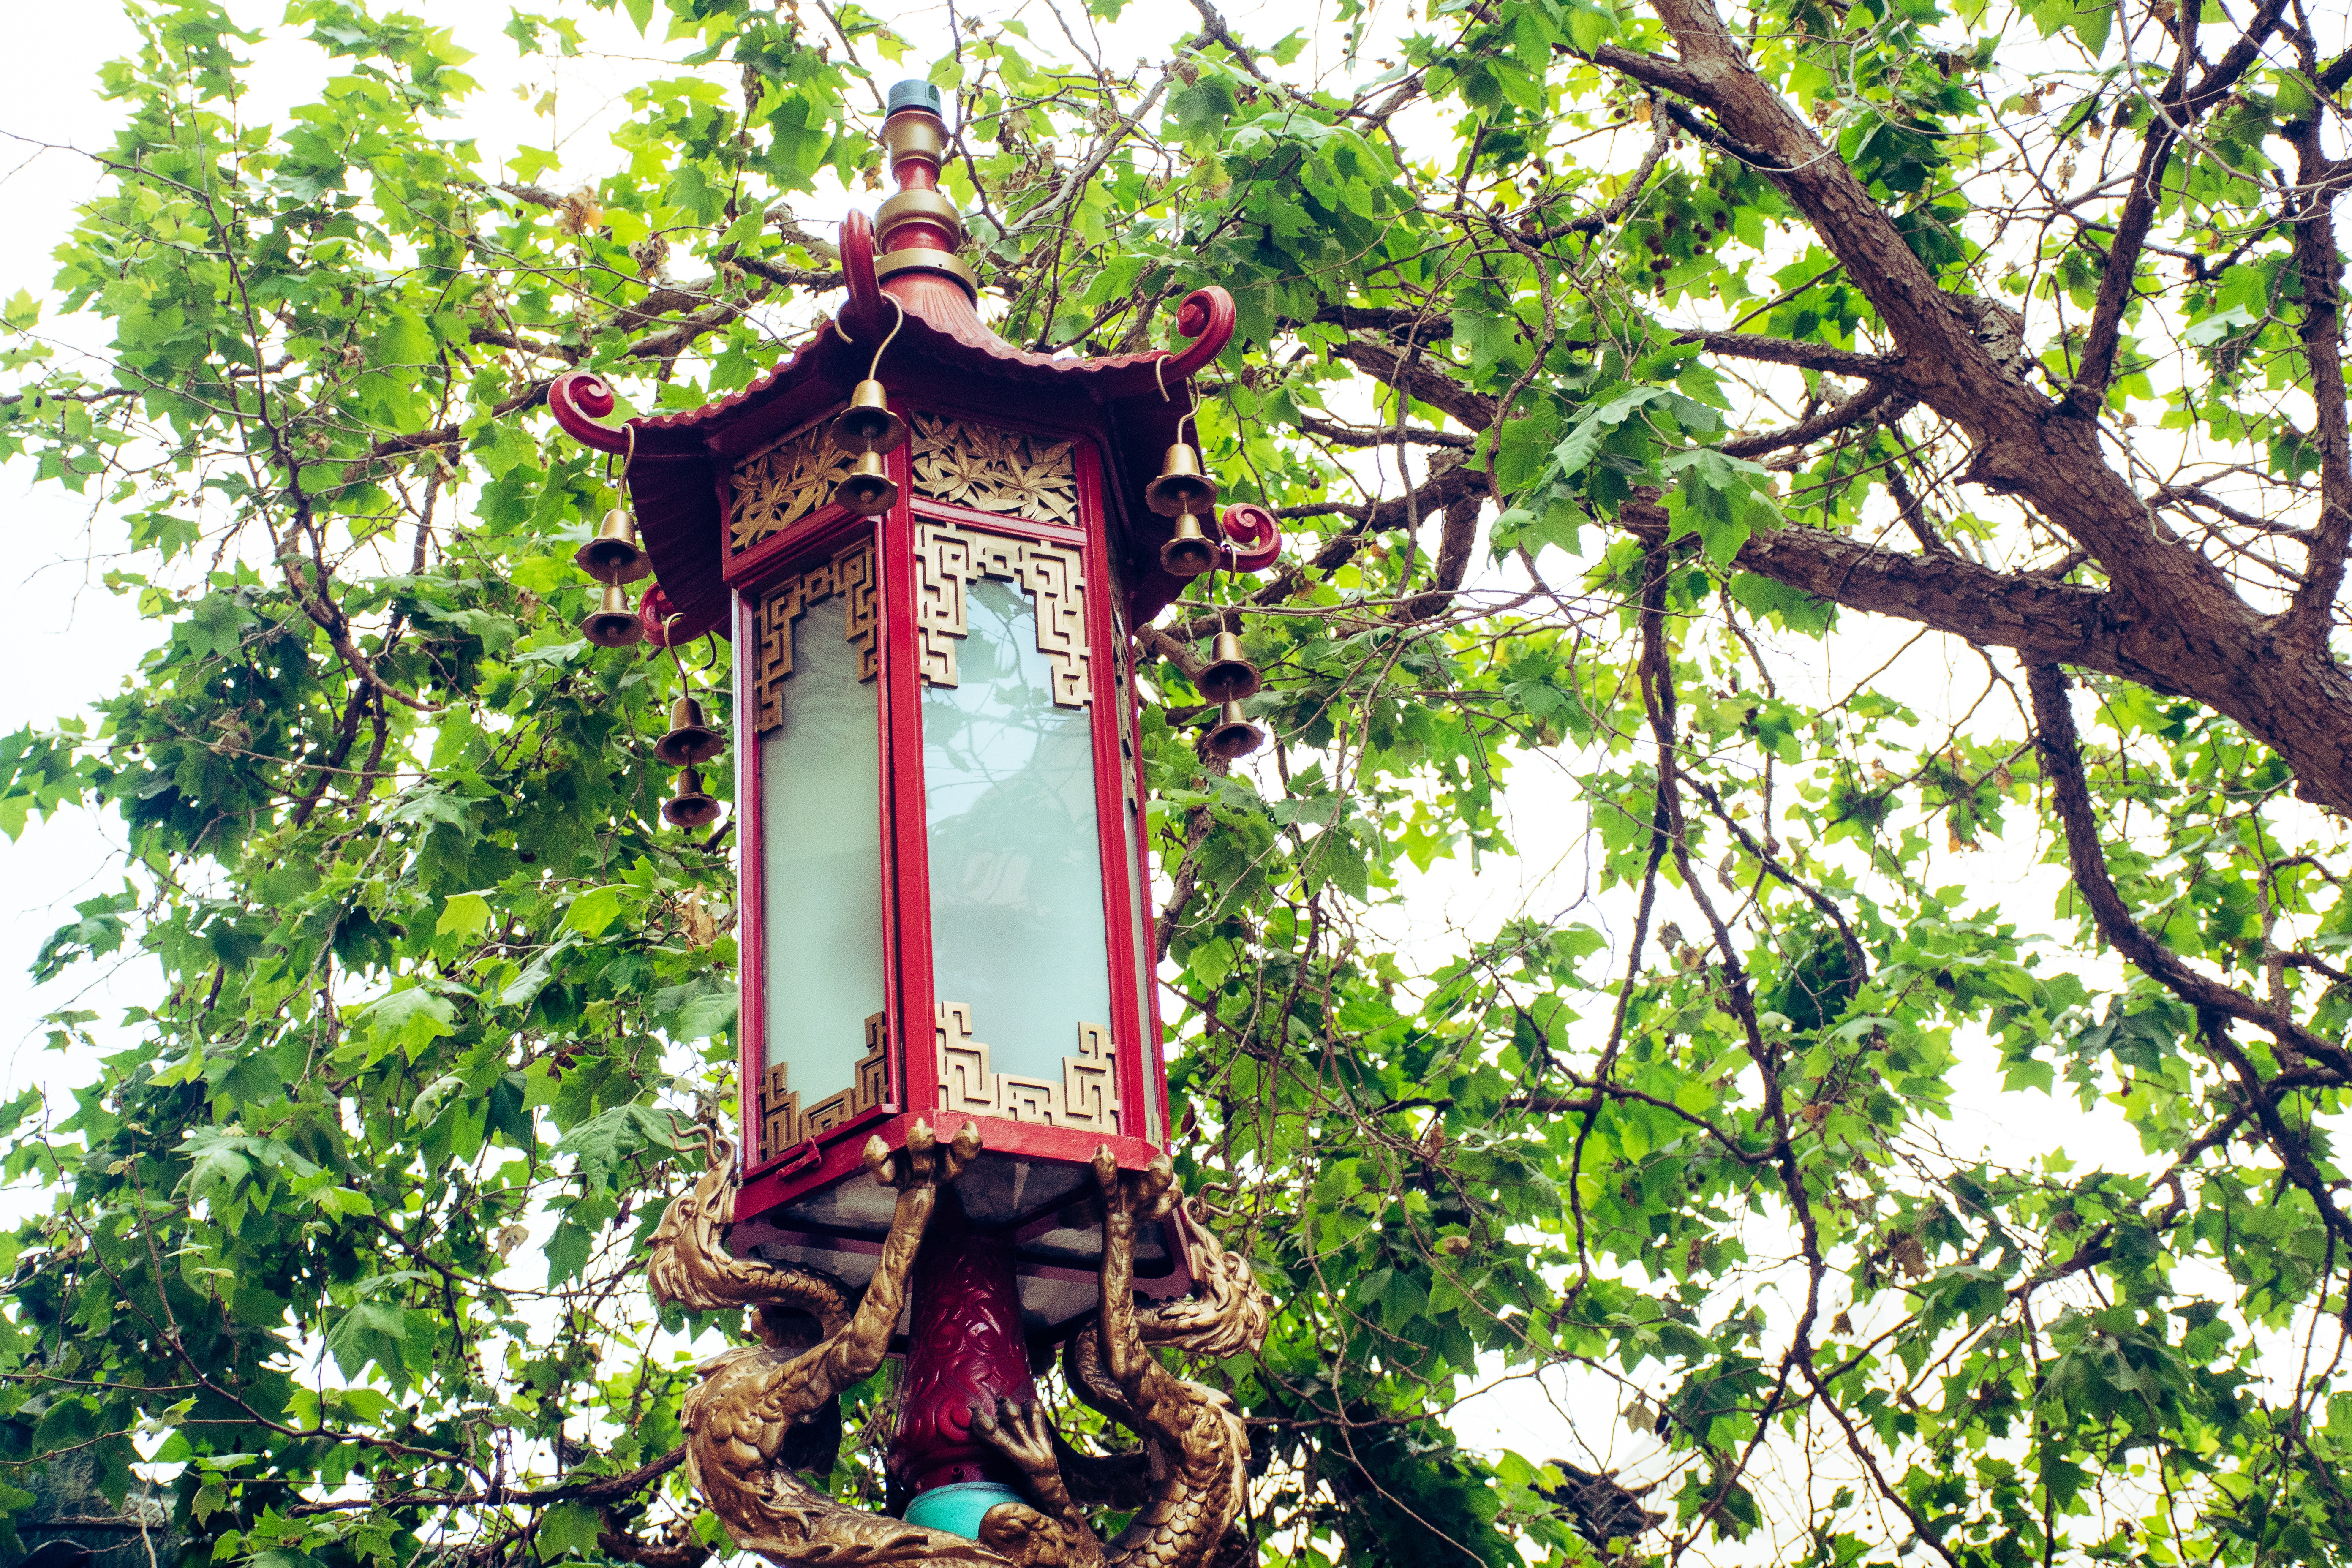
tree, temple, place of worship, plant, shrine